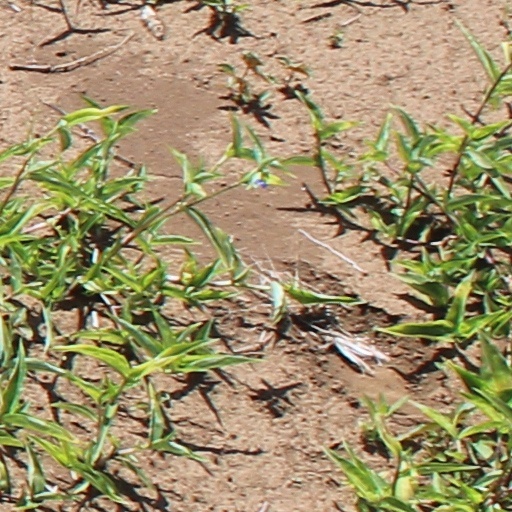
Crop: wheat